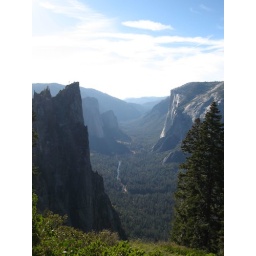
View west from Four-Mile Trail, El Capitain on the right and the Merced river in the valley floor